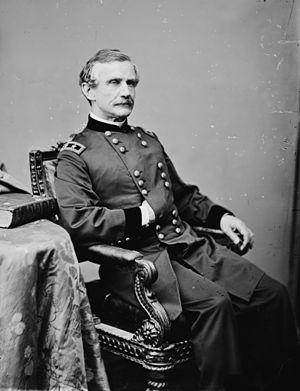
Andrew Atkinson Humphreys est un major-général de l'Union. Il est enterré au cimetière du Congrès, Washington DC.